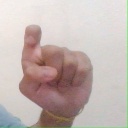
अक्षर: इ